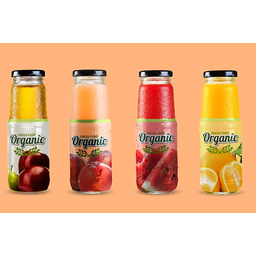
Label: bottles